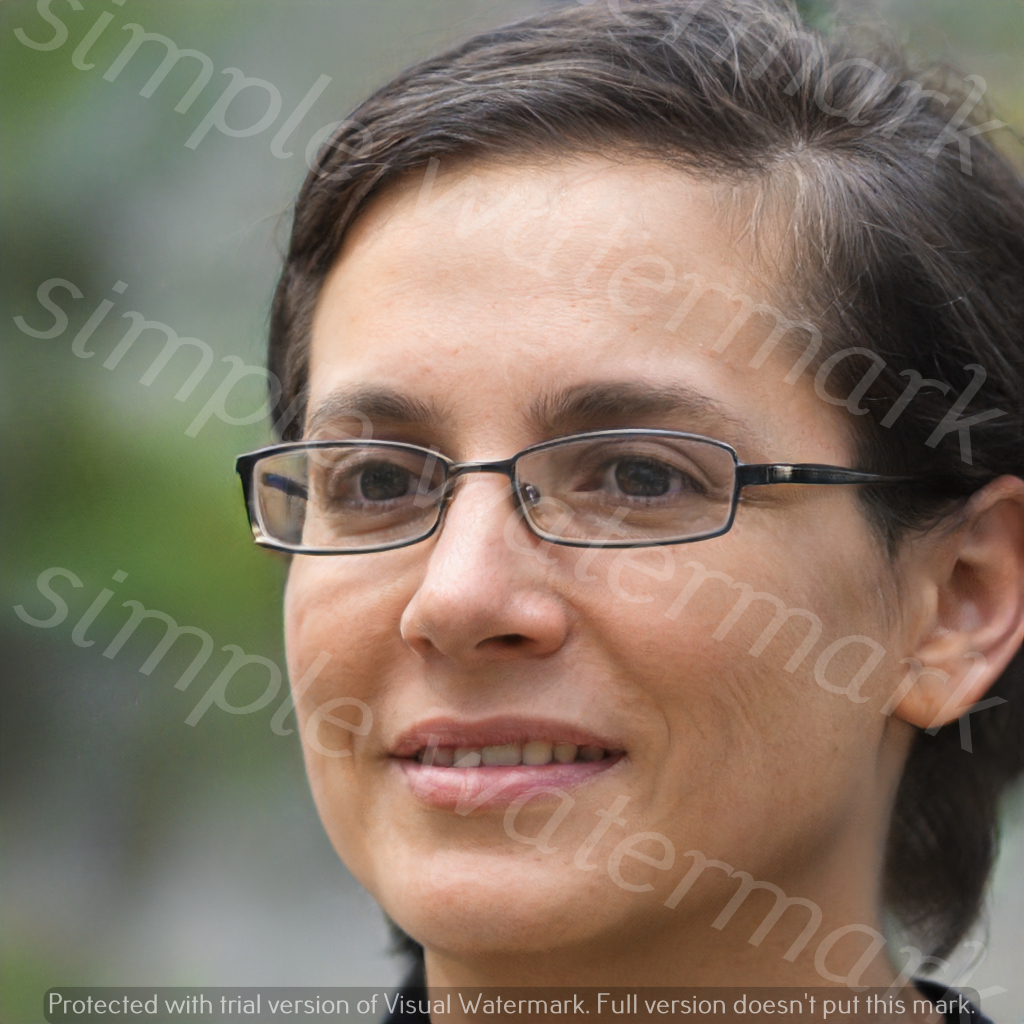
Label: Watermark